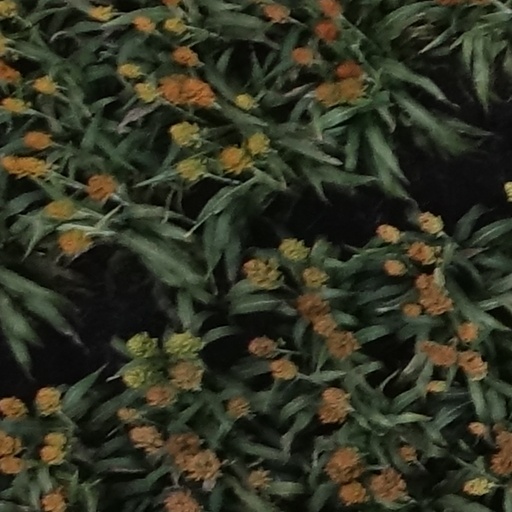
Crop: sorghum